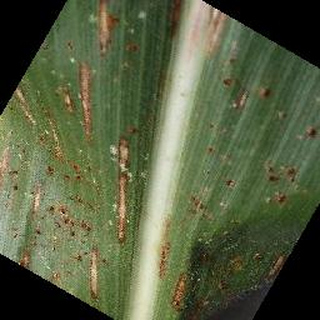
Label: corn_cercospora_leaf_spot